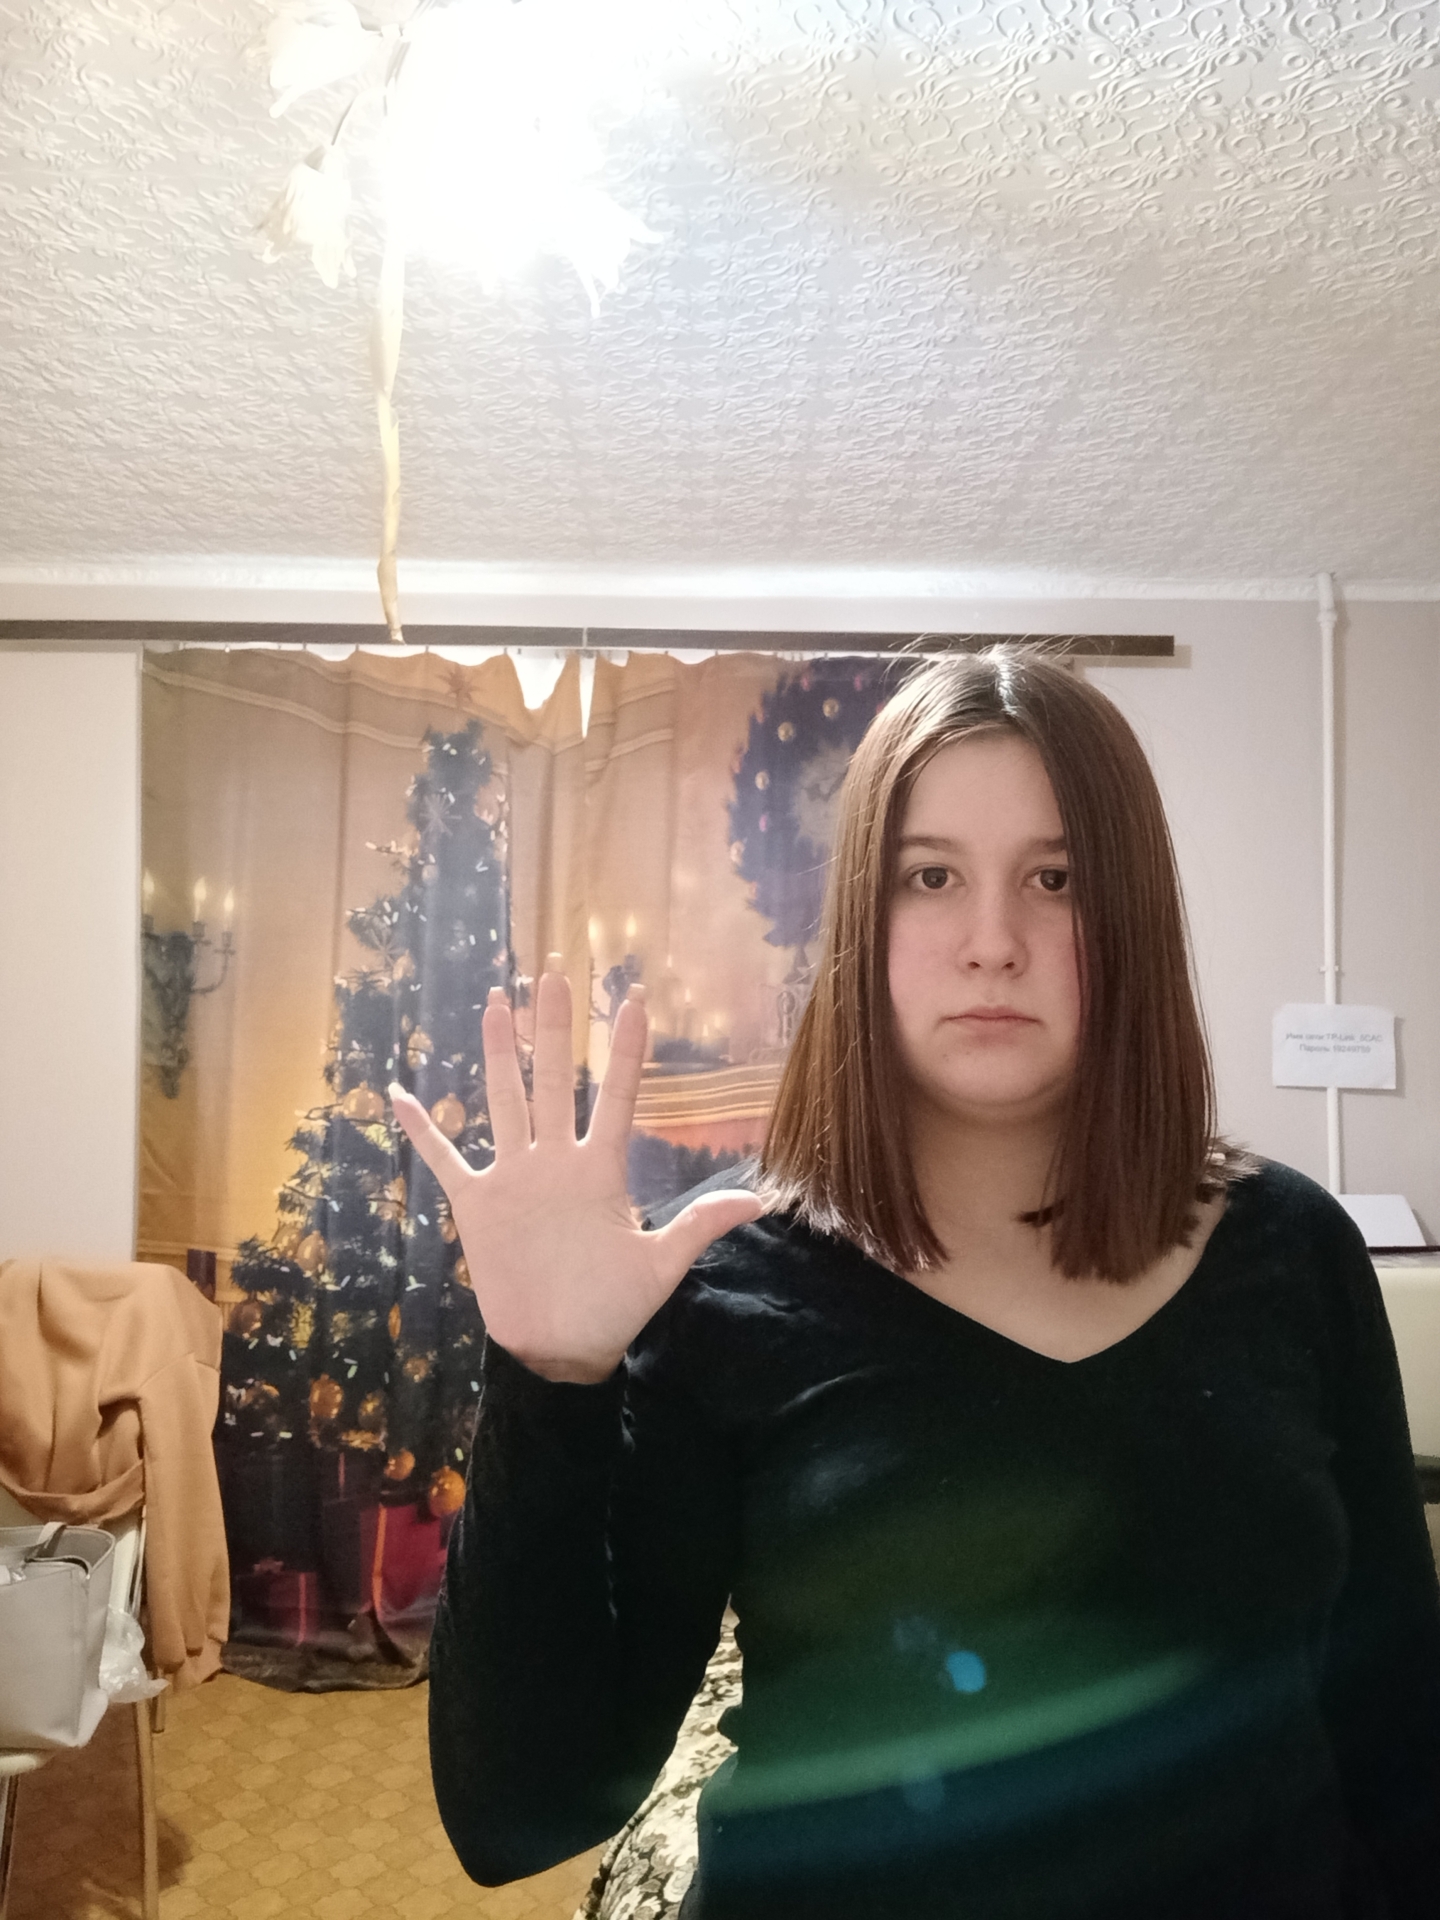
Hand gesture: palm